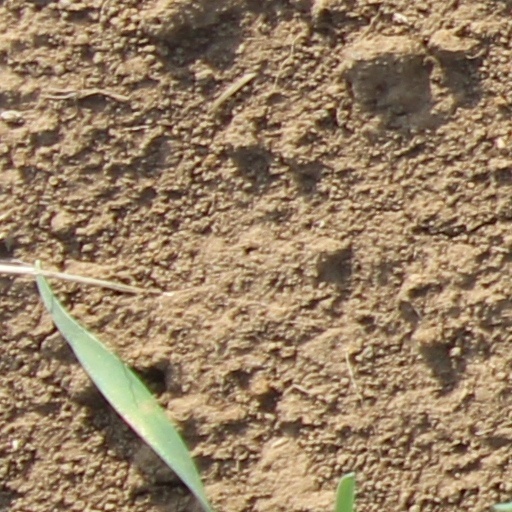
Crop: wheat